University High School (Los Angeles)

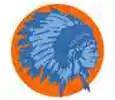
The Warrior, University High's  mascot as it appeared pre-controversy

The school's mascot was formerly the Warrior, but was changed after the Southern California Indian Center petitioned the LAUSD to eliminate the mascots and names of all schools that had American Indian mascot and names. In 1997 the LAUSD decided to eliminate all American Indian mascots. The LAUSD decision was upheld in federal court, but the California Racial Mascots Act, a bill which would eliminate American Indian mascots and names statewide, was vetoed by California Governor Arnold Schwarzenegger twice.